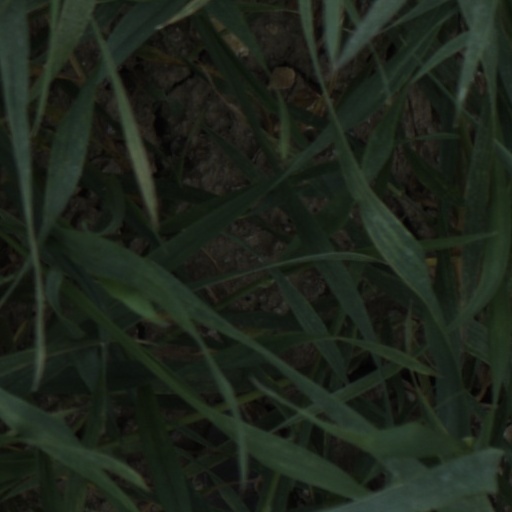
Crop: wheat